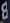
Number: 8